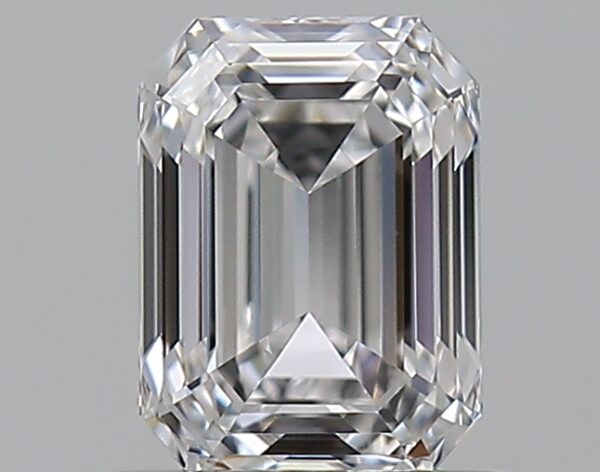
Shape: emerald
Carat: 0.6
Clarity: VVS2
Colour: E
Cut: EX
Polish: EX
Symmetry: VG
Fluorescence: F
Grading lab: GIA
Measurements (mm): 5.48 x 4.02 x 2.77